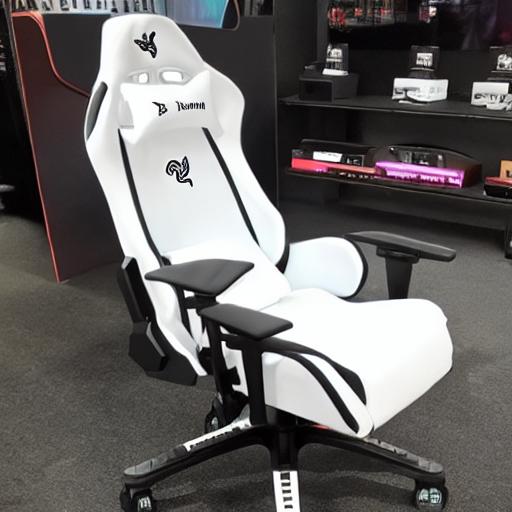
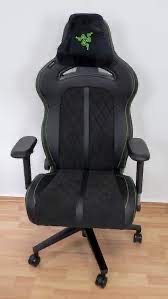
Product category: items_chair
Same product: no